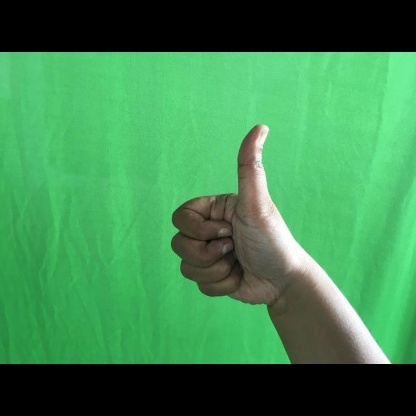
Mudra: Sikharam